Nagaika

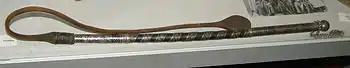
Nagaika

The nagaika, sometimes nagyka is a short, thick whip with round cross-section used by Cossacks, borrowed from the Nogai people, hence the original name "nogaika", or "Nogai's whip". It is also called камча, kamcha from the Turkic word "kamci" for "whip". The latter word is also used for short whips of Central Asian origin.